Les Cupples

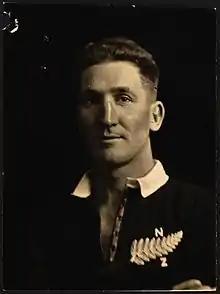

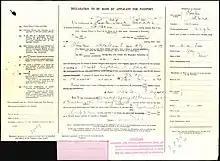
Leslie Frank Cupples passport application (1924)

Leslie Frank Cupples (8 February 1898 – 10 August 1972) was a New Zealand rugby union player. A loose forward, Cupples represented at a provincial level, and was a member of the New Zealand national side, the All Blacks, from 1922 to 1925. He played 29 matches for the All Blacks including two internationals, scoring six tries in all.